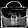
Label: Bag